Édouard Tétreau

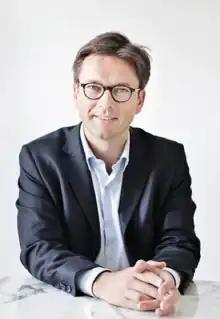

Édouard Tétreau (born 8 May 1970) is a French public intellectual known as an essayist, columnist, and political and economic consultant. He founded his advisory firm Mediafin in 2004, which he brought to Edelman in December 2022, to run their Global Families advisory services.